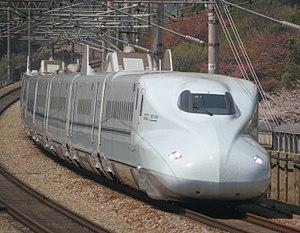
Le Mizuho est le nom d'un service de train à grande vitesse japonais du réseau Shinkansen développé par la JR West et JR Kyushu sur les lignes Sanyō et Kyūshū.